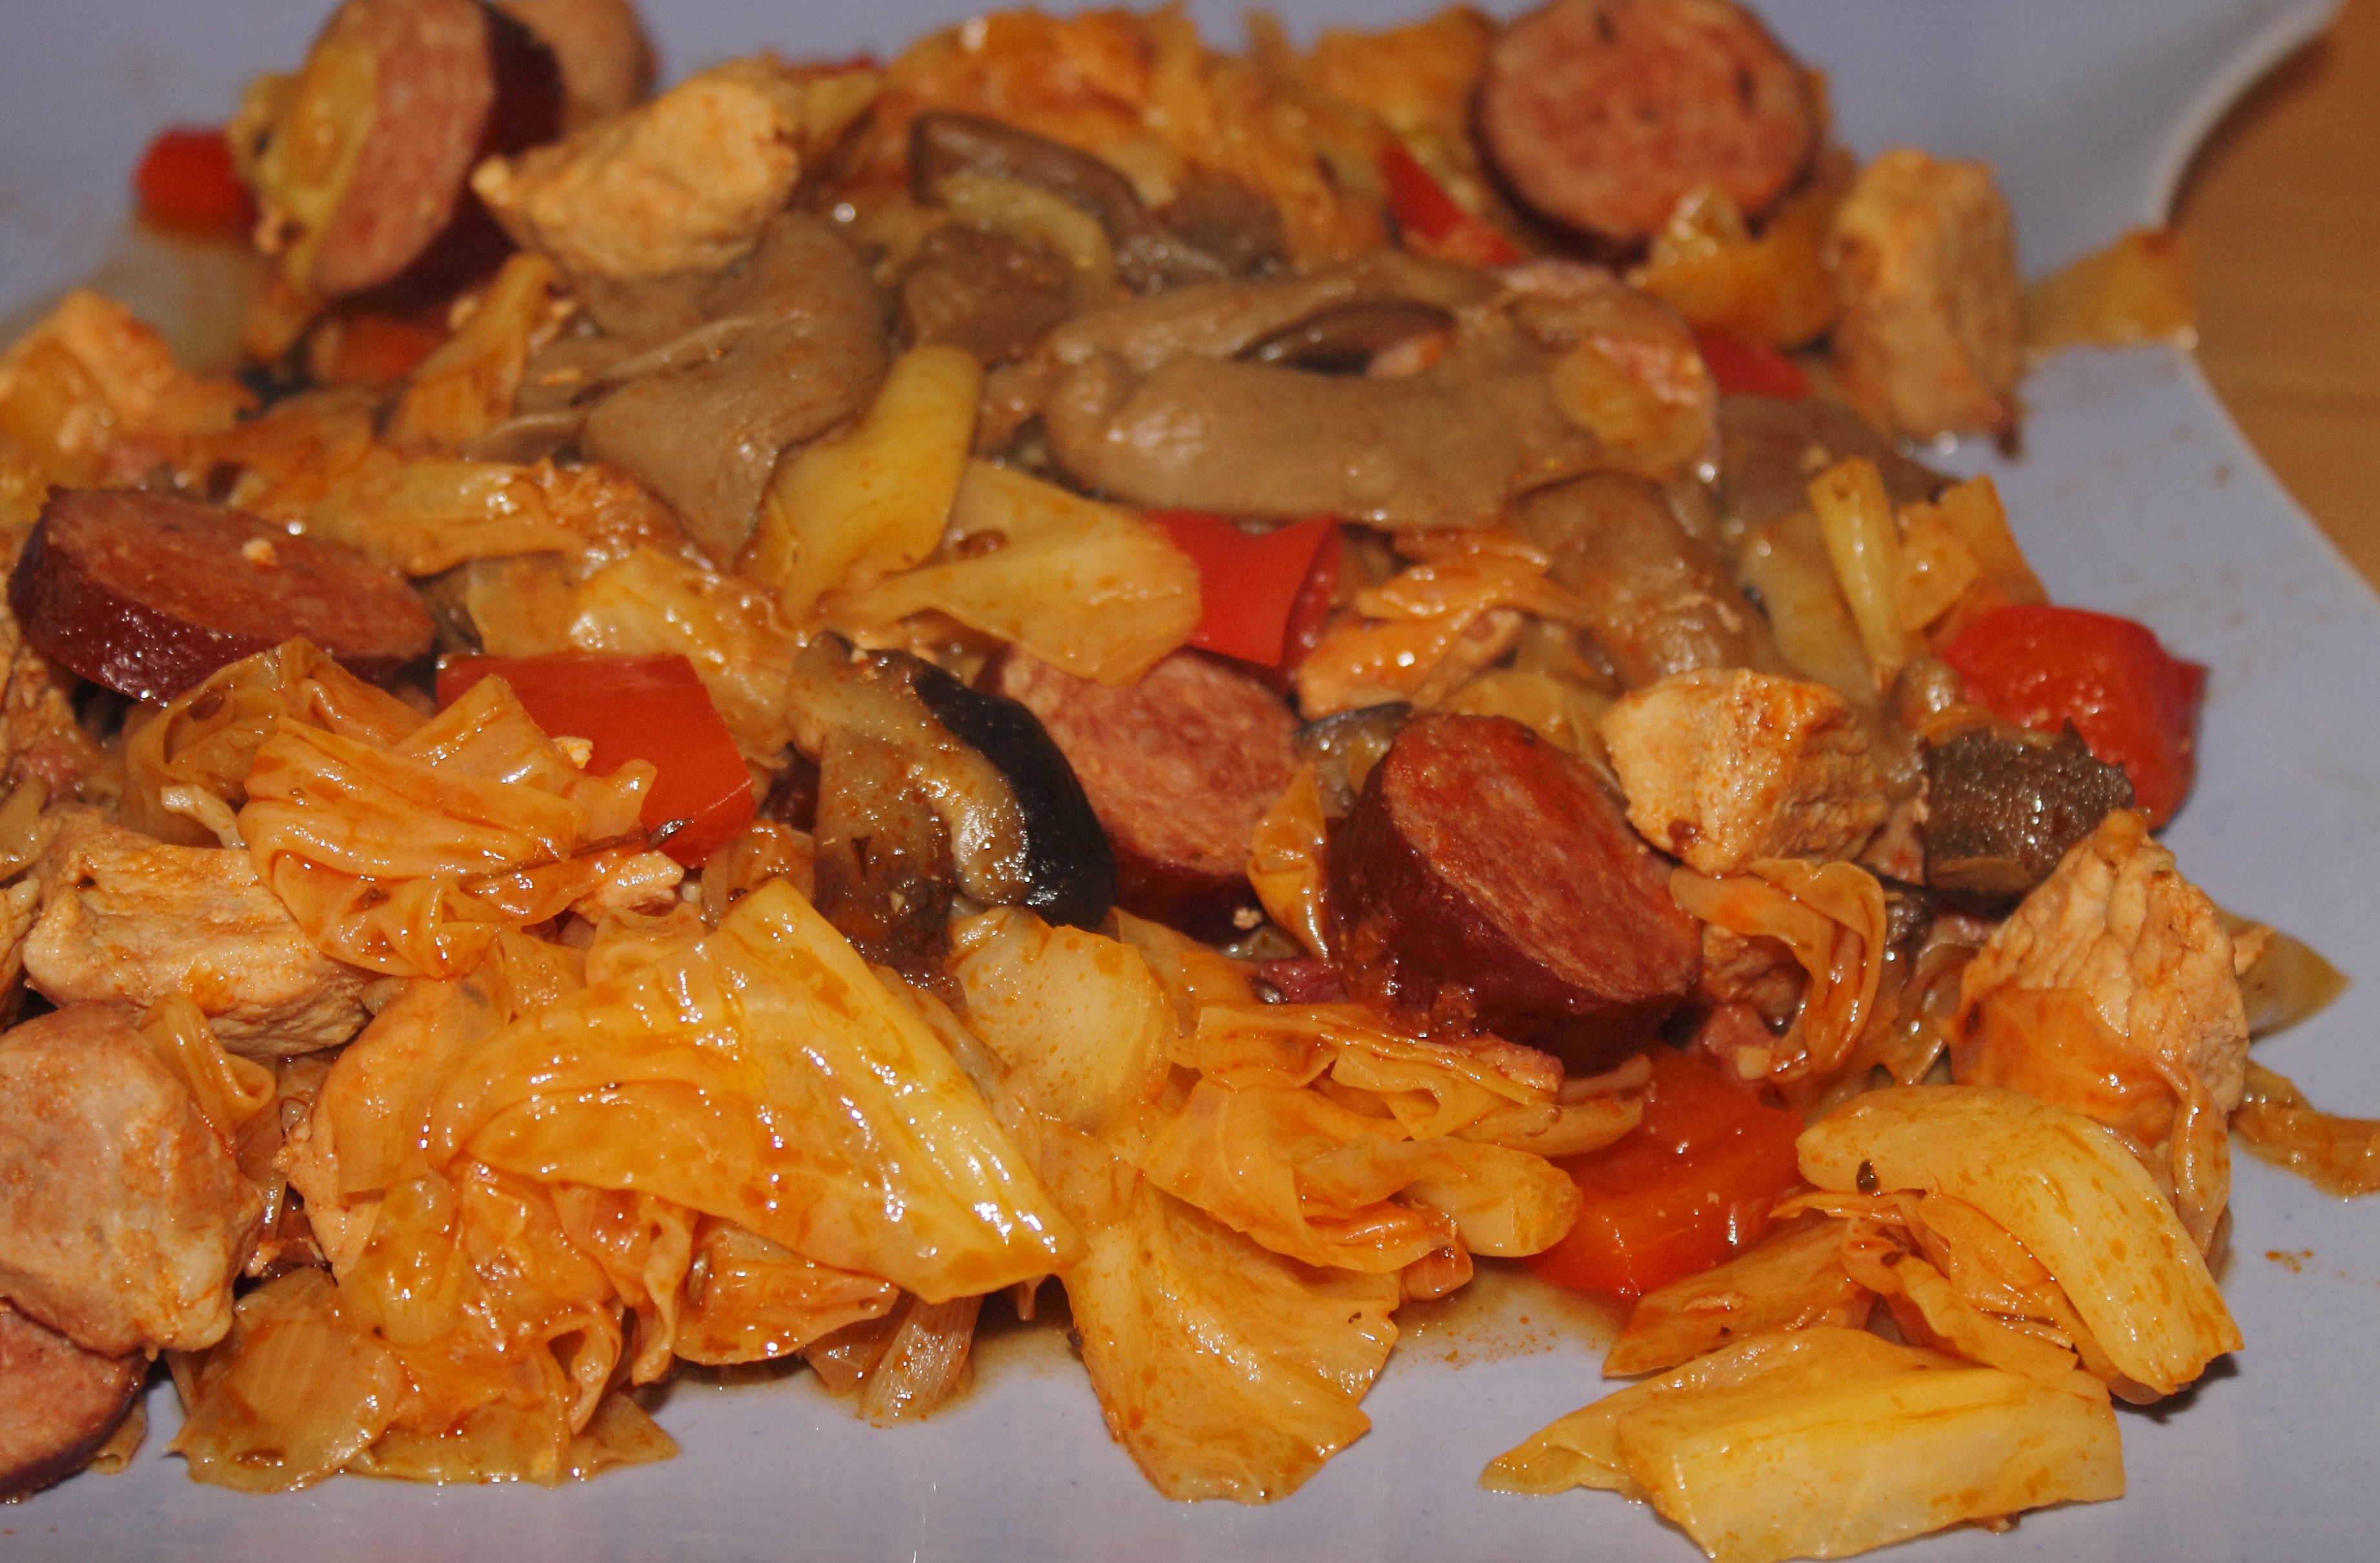
dish, meal, food, produce, vegetable, healthy, eat, meat, lunch, cuisine, delicious, cook, sausage, stew, main course, cooked, vegetables, court, vegetarian food, substantial, curry, thai food, sauerkraut, herb pot, bigos